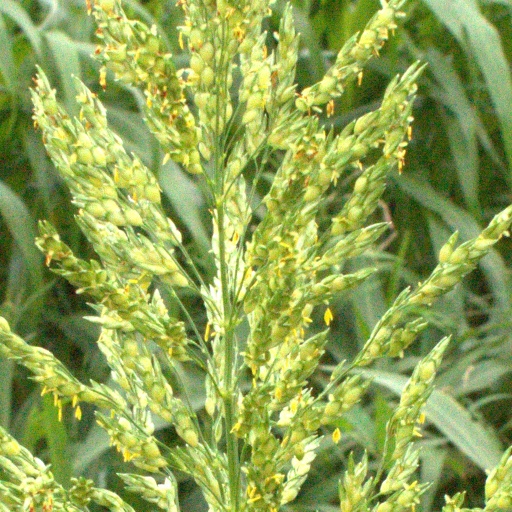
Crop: sorghum